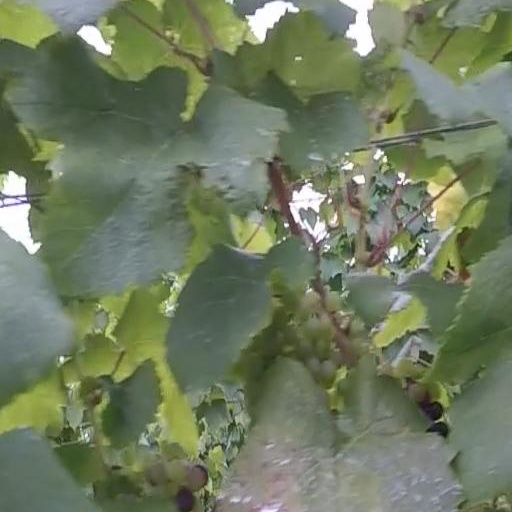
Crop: grape